Bastián Yáñez

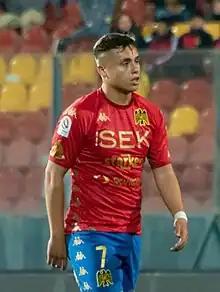
Yáñez with Unión Española in 2023

Bastián Jean Yáñez Miranda (born 21 June 2001) is a Chilean professional footballer who plays as a left winger for Argentine club Godoy Cruz.